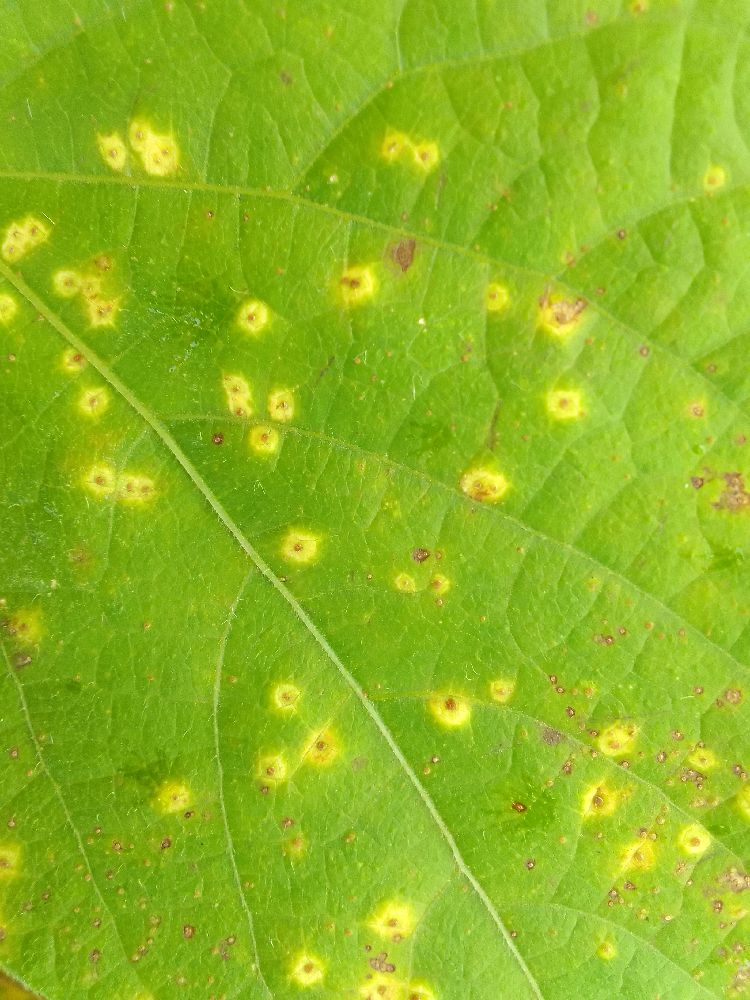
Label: rust